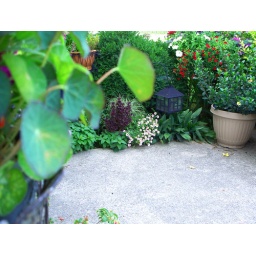
Another view of the plants outside the front door--that's a single flowered gardenia in the stone colored pot on the far right.